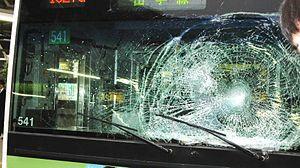
Un accident de personne correspond dans le contexte ferroviaire à un accident de type collision de train dû à la présence de piéton dans la gabarit du train.